Calais

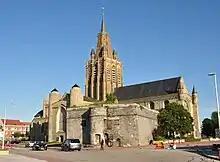
Église Notre-Dame

Calais is part of Pas-de-Calais's 7th constituency for the National Assembly; the current deputy is Marc de Fleurian of the National Rally, who ousted Pierre-Henri Dumont of The Republicans at the 2024 election.